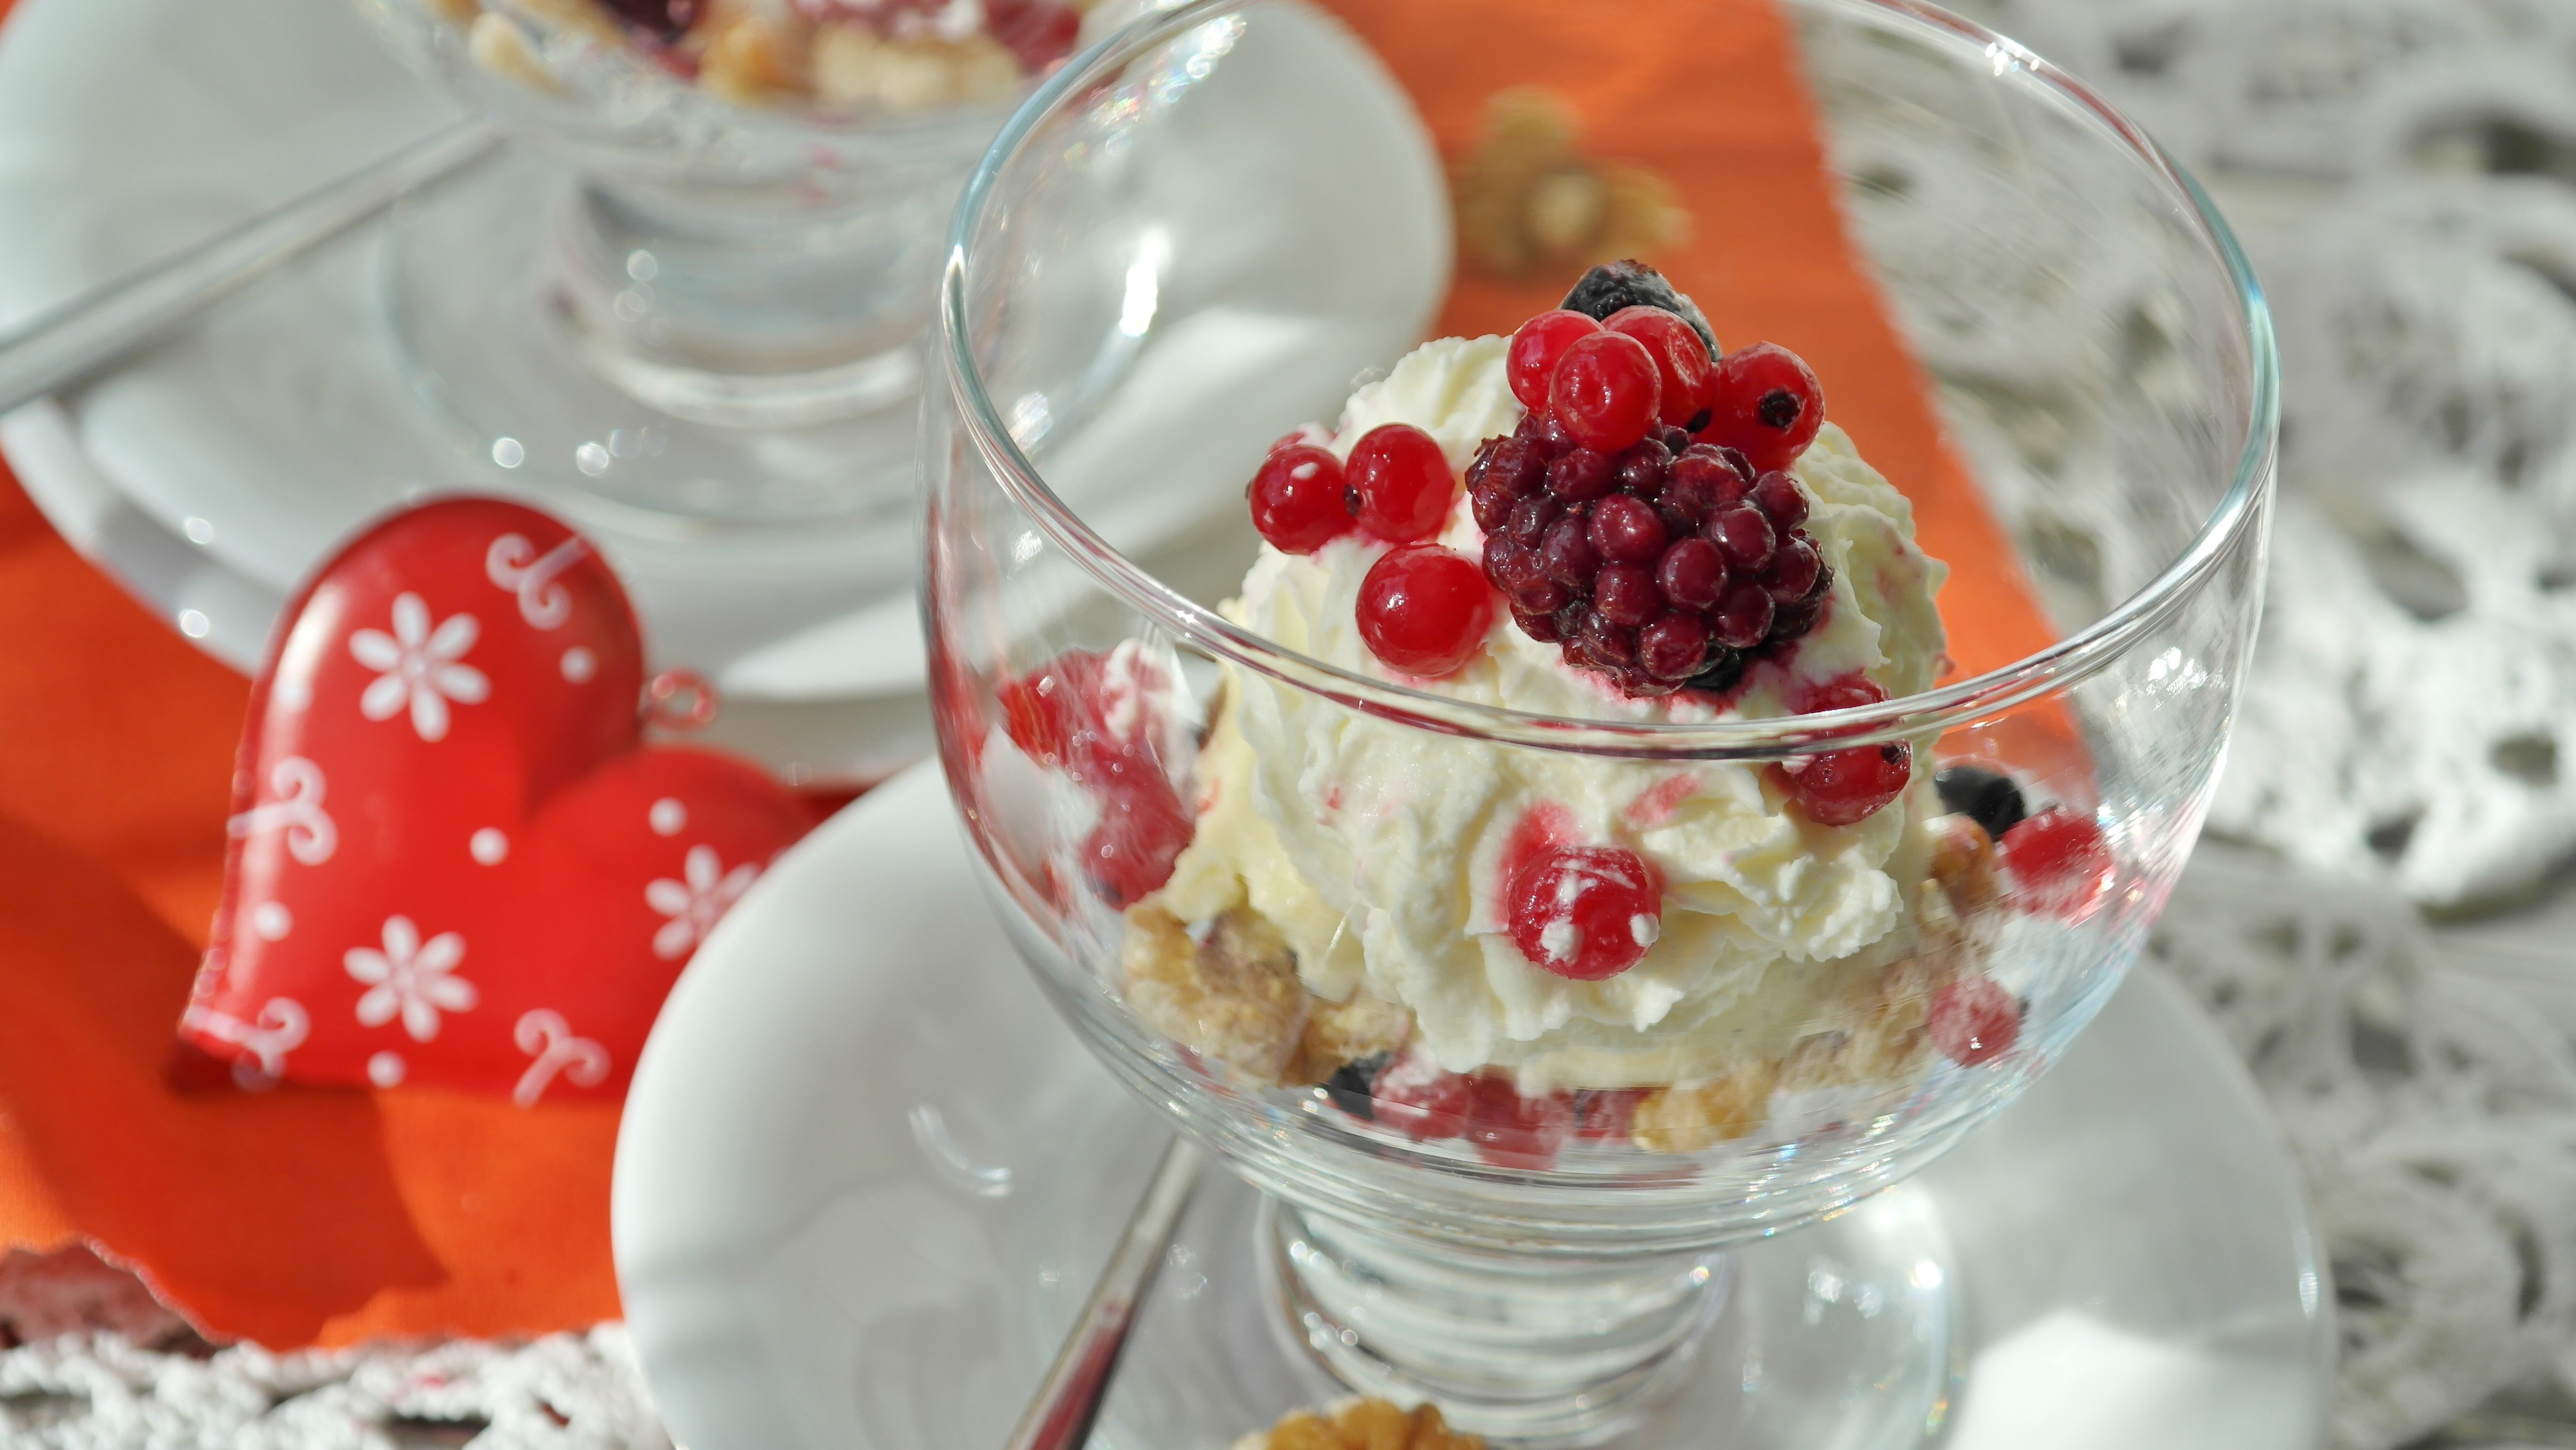
plant, raspberry, fruit, berry, sweet, glass, ice, decoration, dish, meal, food, produce, breakfast, ice cream, dessert, cuisine, cream, dairy product, strawberry, sweet dish, whipped cream, berries, fruits, ice cream sundae, vanilla ice cream, parfait, mascarpone, pavlova